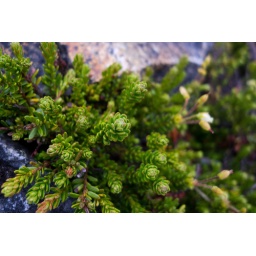
Another green thing struggling to grow in the hostile alpine environment that I spotted just before turning in for the night.